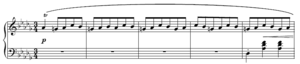
Minutvalsen
De første fem takter af Minutvalsen
Vals i Des-dur, opus 64, nr. 1, populært kendt som Minutvalsen, er et soloværk for klaver af Frédéric Chopin. Den er dedikeret til grevinde Delfina Potocka.